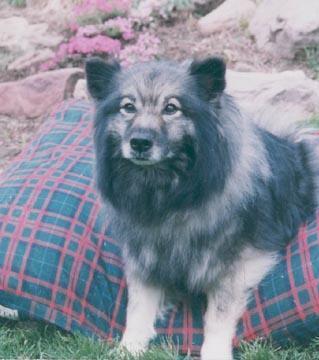
keeshond